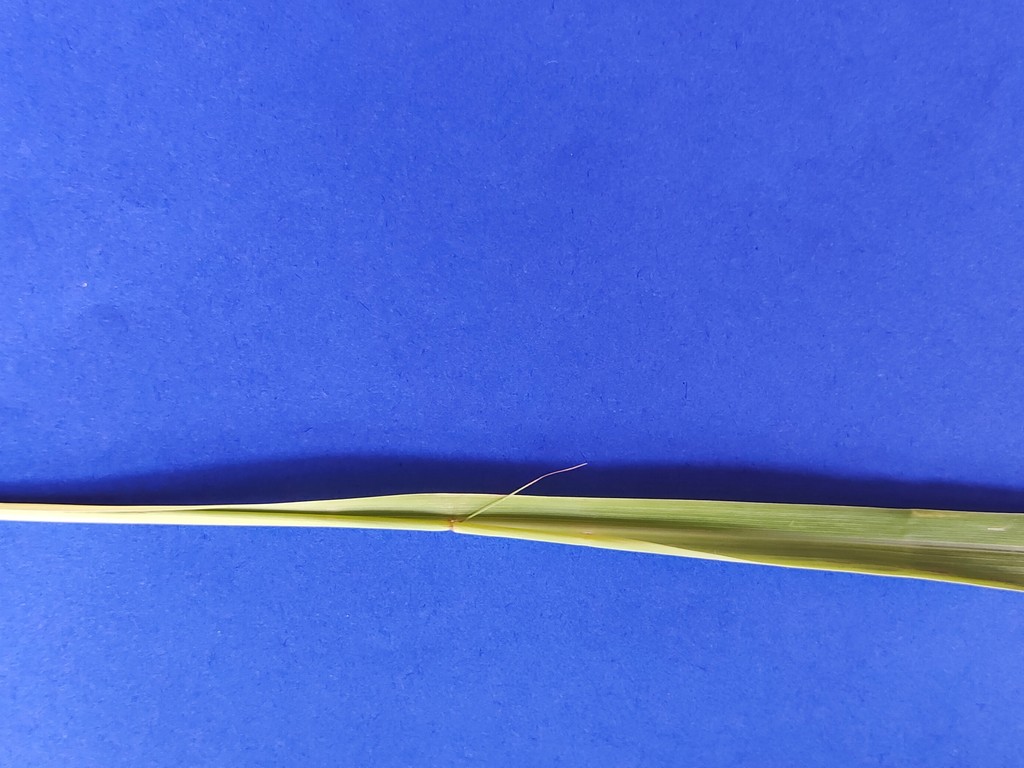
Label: Healthy